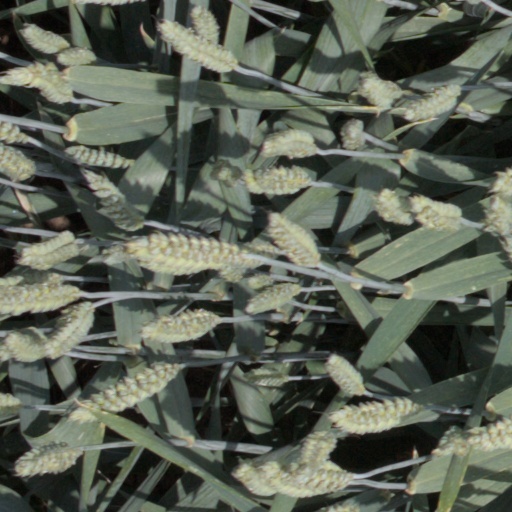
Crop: wheat